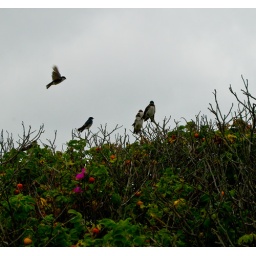
There were so many swallows at Seagull Beach. They were sitting upon this rose bush